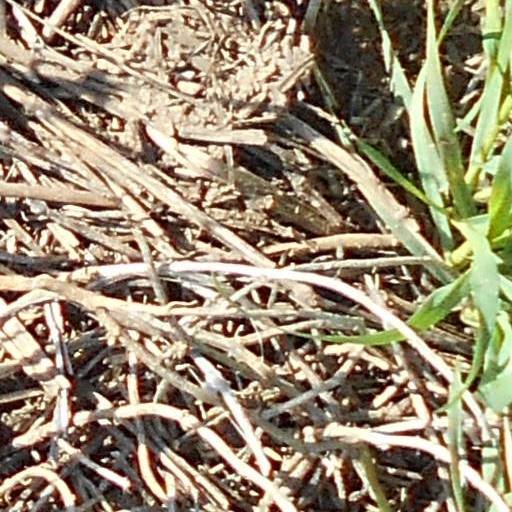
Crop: wheat